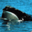
Label: whale